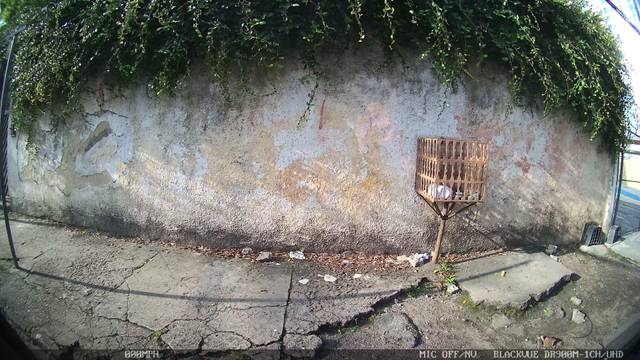
Region: Brazil
Coordinates: -3.115, -60.011